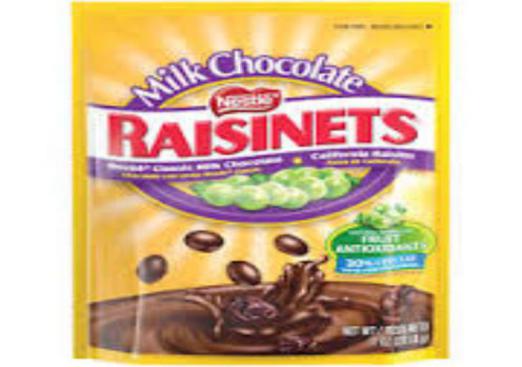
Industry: Food